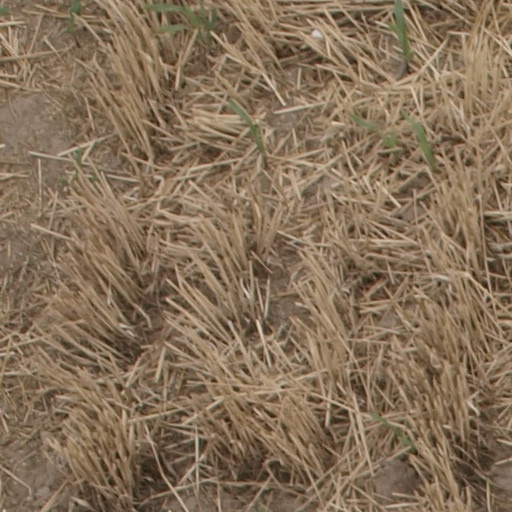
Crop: maize; corn